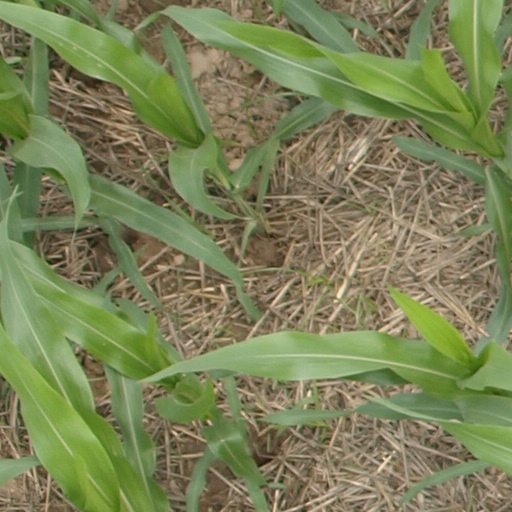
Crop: maize; corn